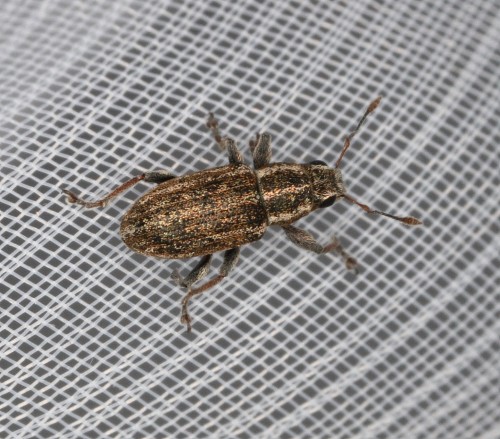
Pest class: pea_leaf_weevil